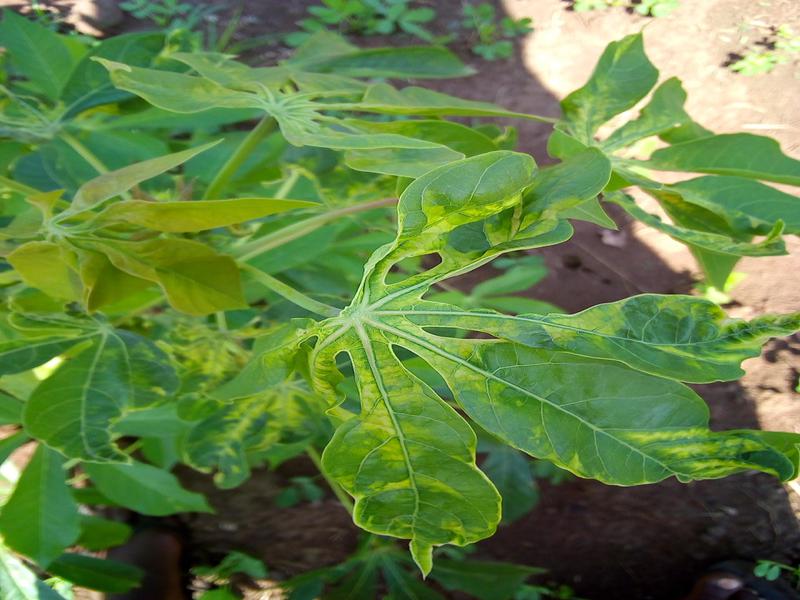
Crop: cassava
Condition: mosaic_disease